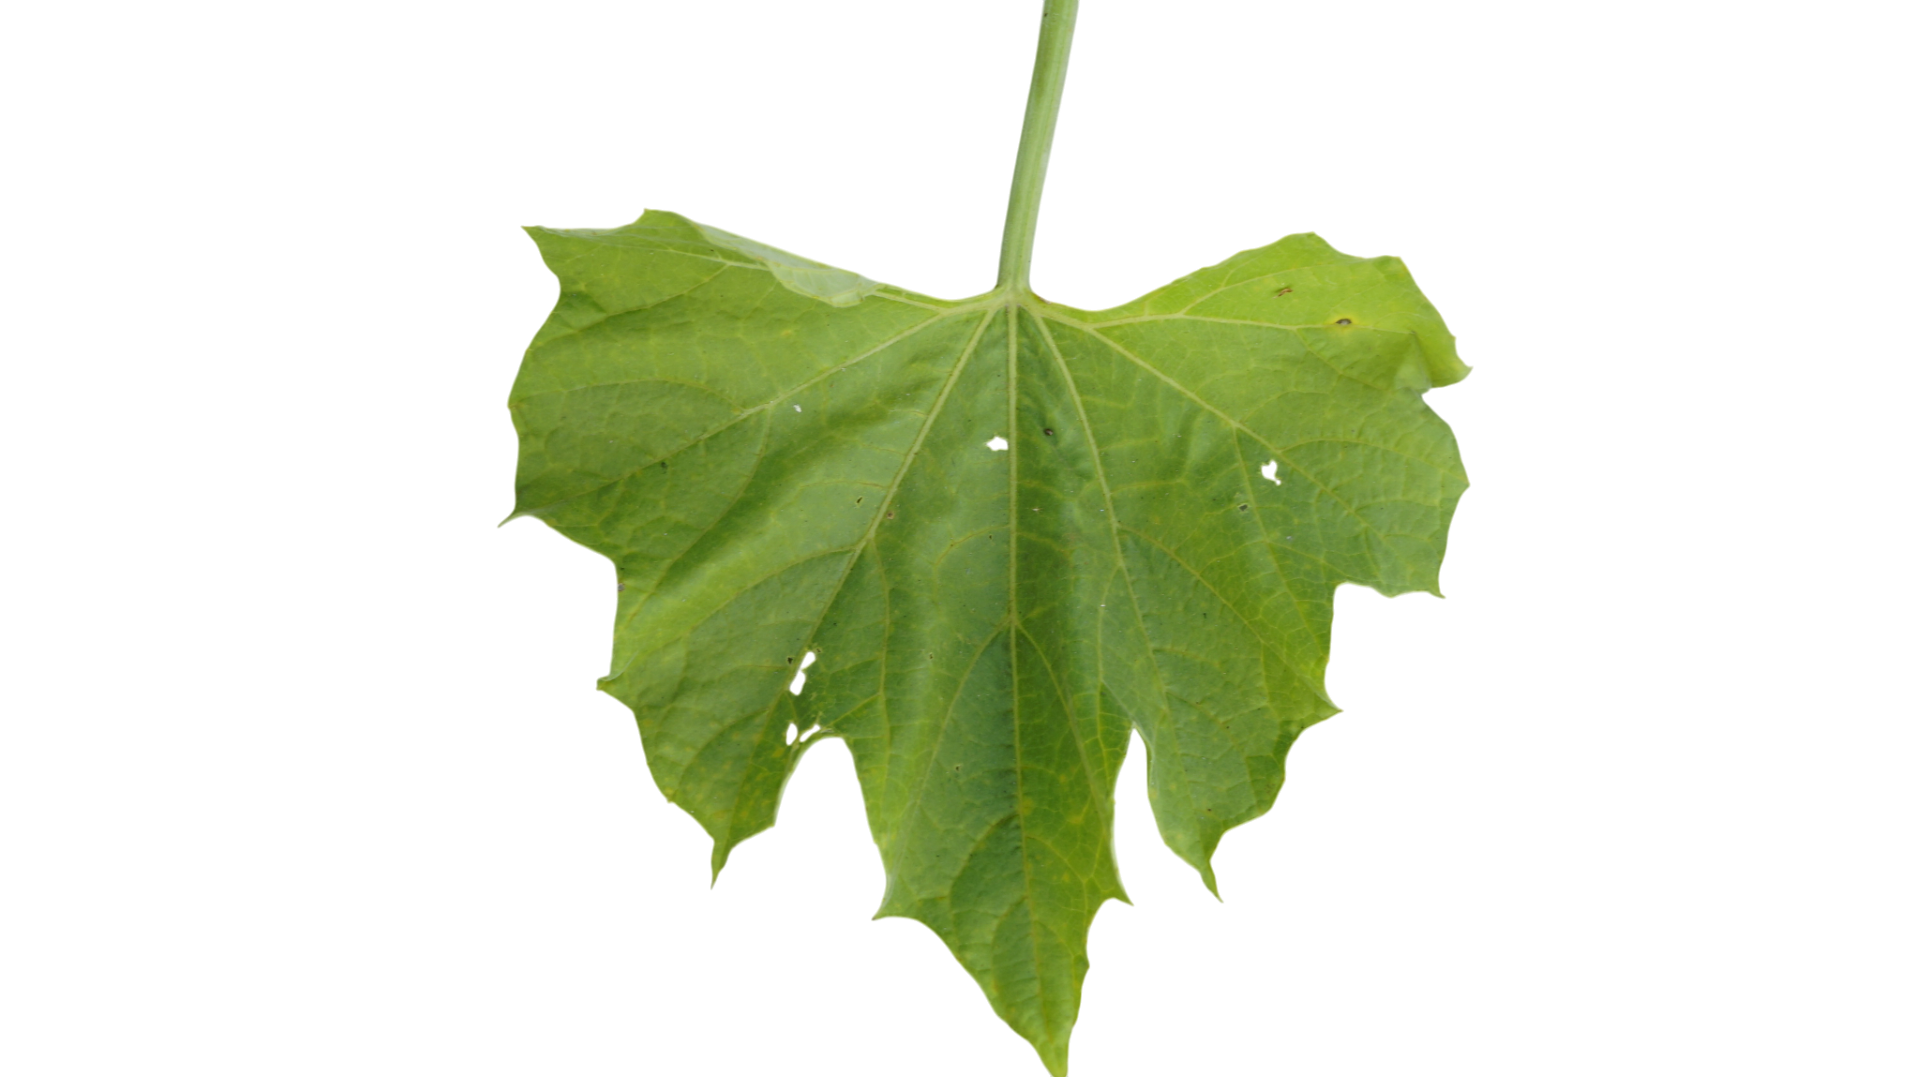
Crop: Bottle Gourd
Label: Fungal_Damage_Leaf